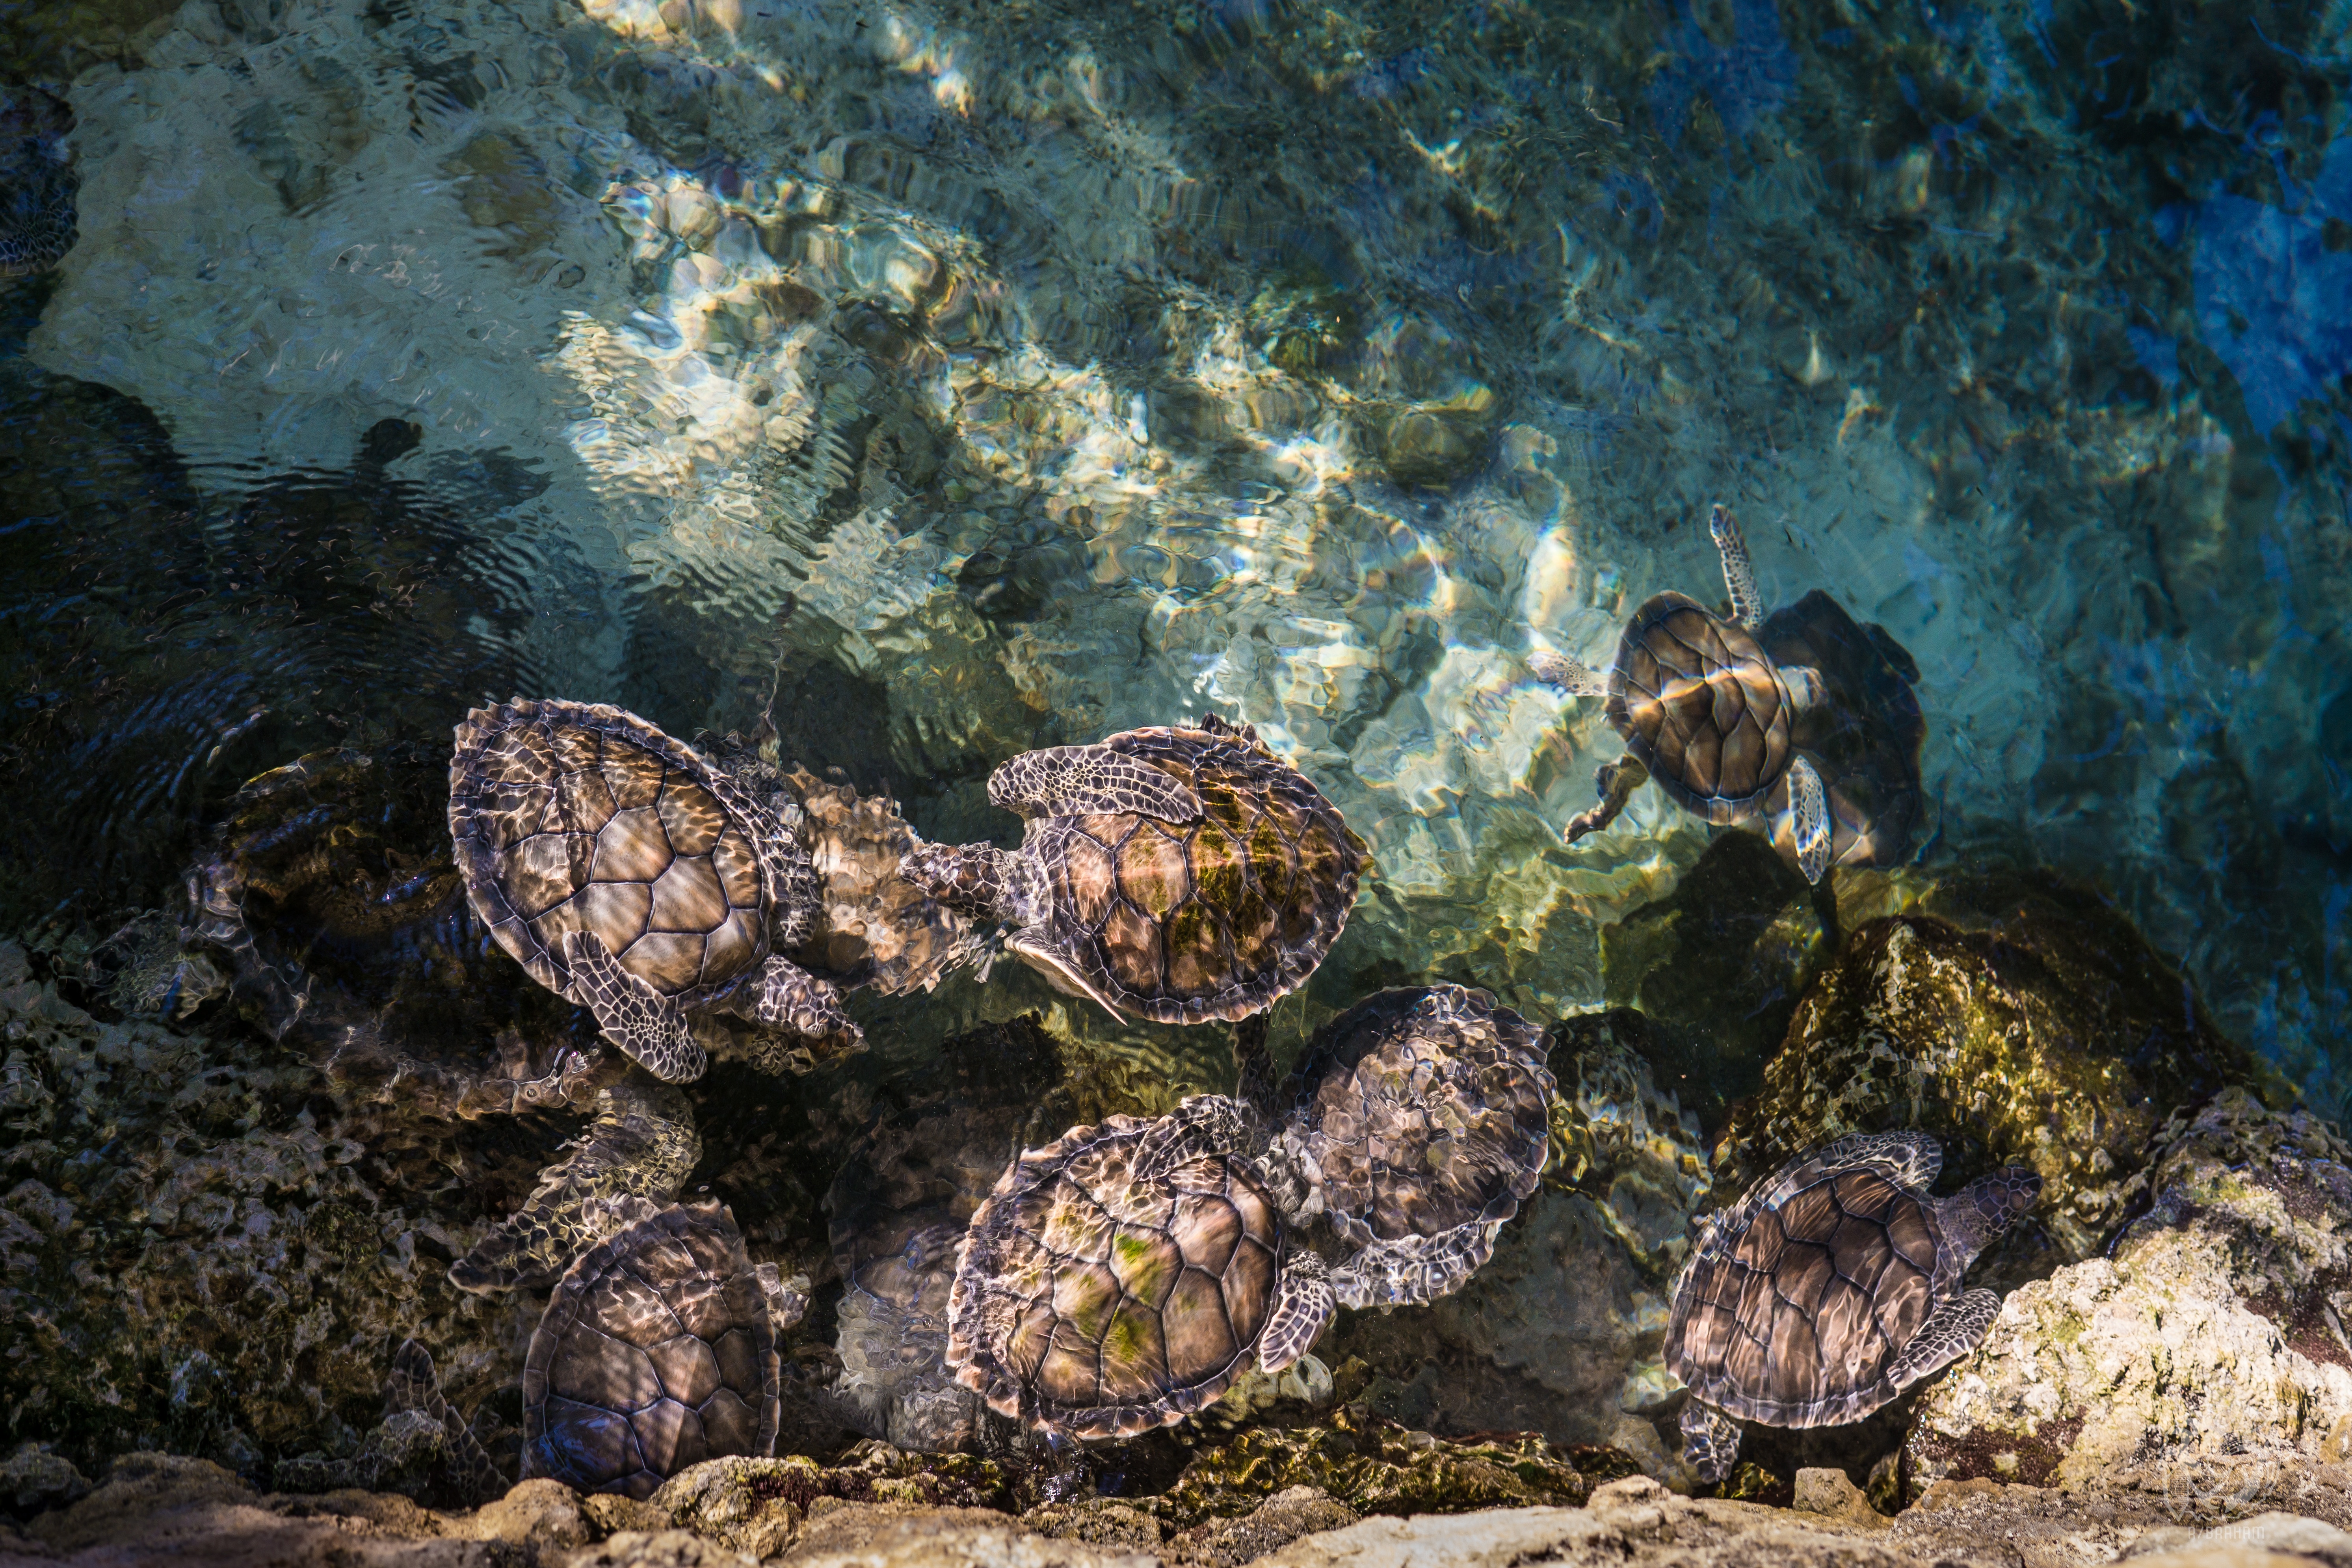
sea, water, ocean, wildlife, underwater, biology, turtle, sea turtle, fauna, coral reef, invertebrate, reef, aquarium, habitat, marine biology